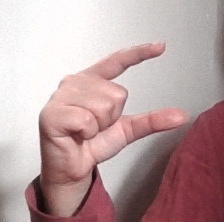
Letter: dal